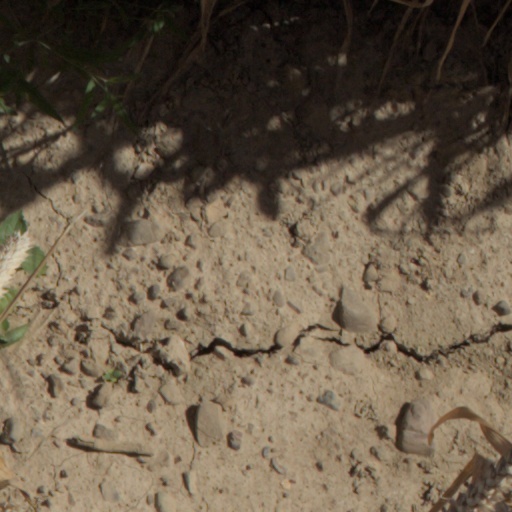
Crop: wheat